Ring Line (Oslo)

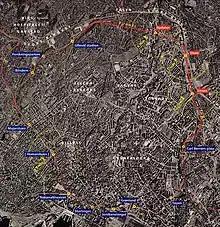
Satellite map of the Ring Line, including the downtown section

A projection for the line was presented in 1991 by Oslo Sporveier, where daily ridership was estimated to be 54,000 passengers. The plans included a possibility for the high-speed Gardermoen Line, that would be built to Oslo Airport, Gardermoen, to have a stop at Storo. This was later discarded when it was instead chosen to be built via Lillestrøm. There were also ideas to run trains from the Hoved Line from Lillestrøm to Grefsen Station via the Alnabru–Grefsen Line, located adjacent to Storo, that would allow the central parts of Groruddalen to connect with the Ring Line and Nordre Aker. When the operating company ordered new T2000 trains for the Holmenkoll Line, the design allowed future versions to have dual current systems, to handle both the 750 volts on the metro network (from a third rail and overhead wire), and the system of the main railways. This would allow the Ring Line to share the physical track with the Gjøvik Line on the section from Storo to Sinsen. The new T2ds were seen as a preparation for the Ring Line, and were optimised for higher speeds than the old stock, being capable of operating at . At the same time, the Sognsvann Line was being upgraded to full metro standard, like the eastern part of the metro had, and would lose the overhead wires and get longer platforms.